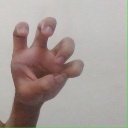
अक्षर: छ